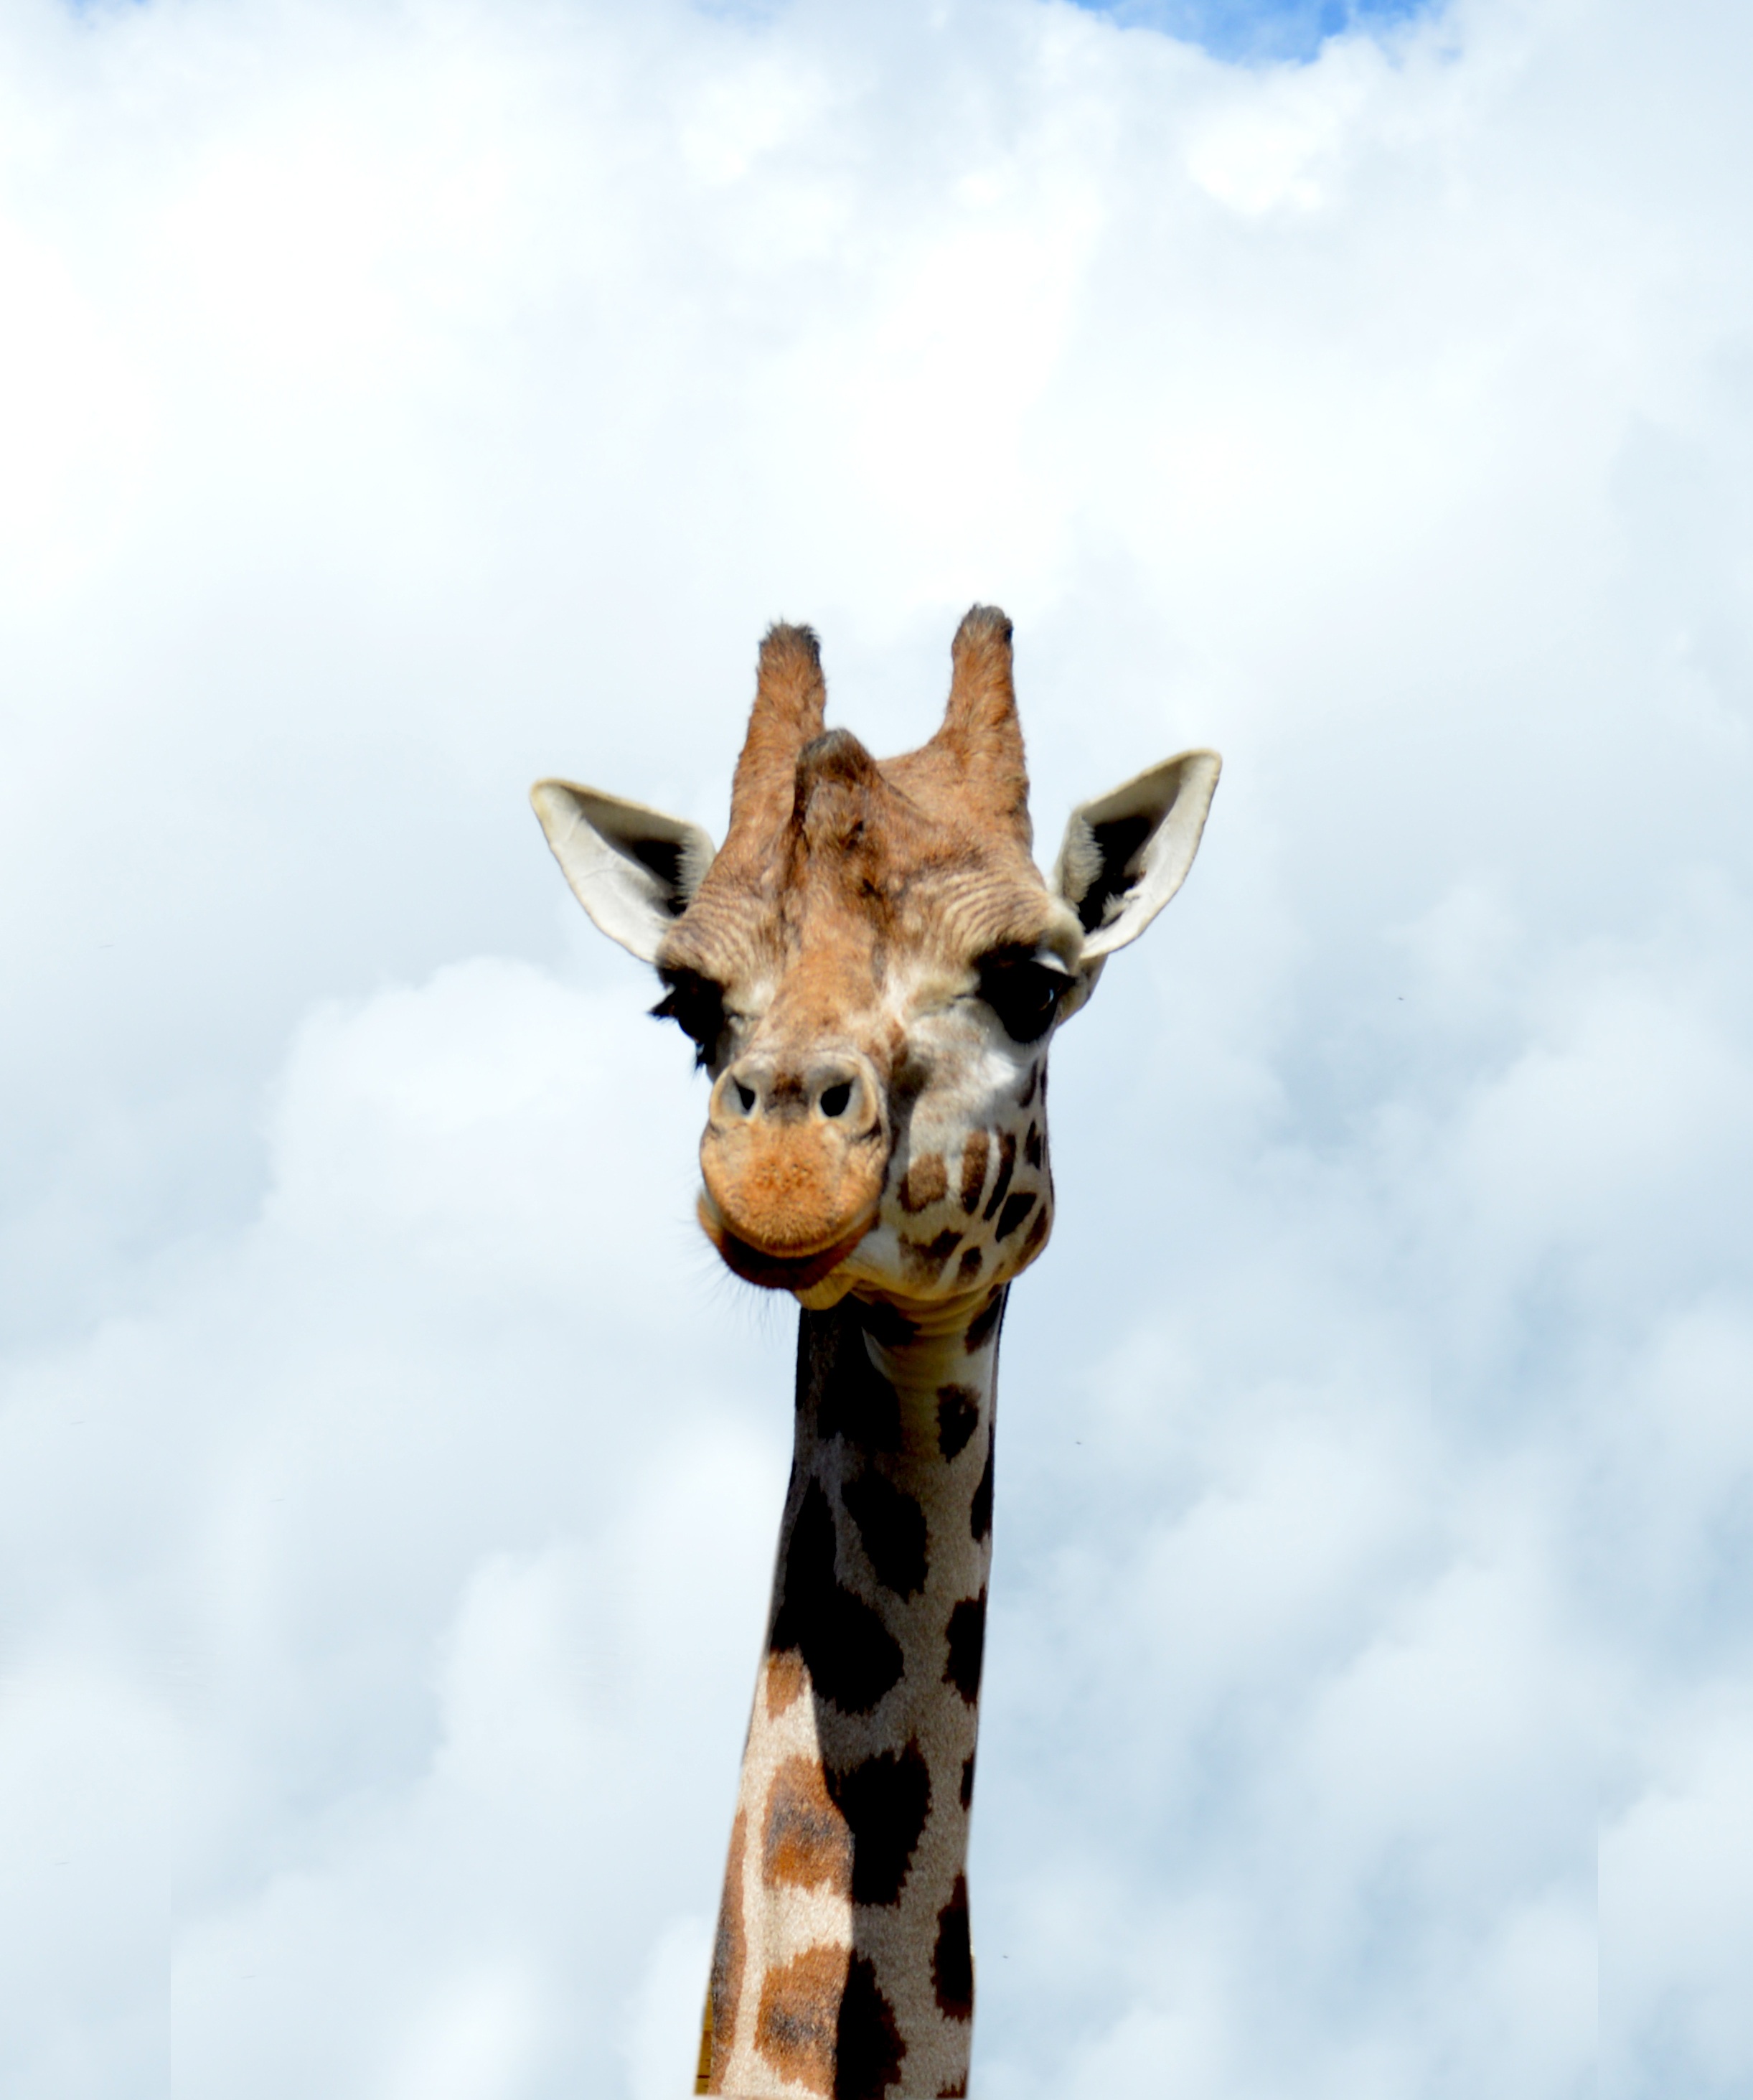
nature, animal, wildlife, zoo, africa, mammal, fauna, giraffe, vertebrate, giraffidae